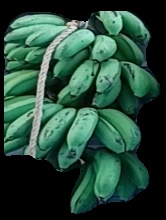
Variety: rasbale
Grade: grade2